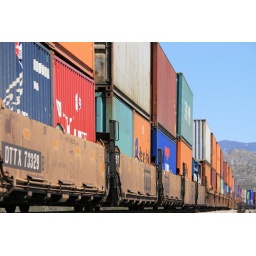
UP double stack train flying over Cienega Creek